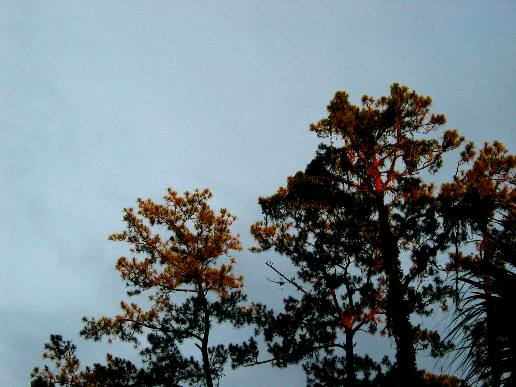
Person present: No